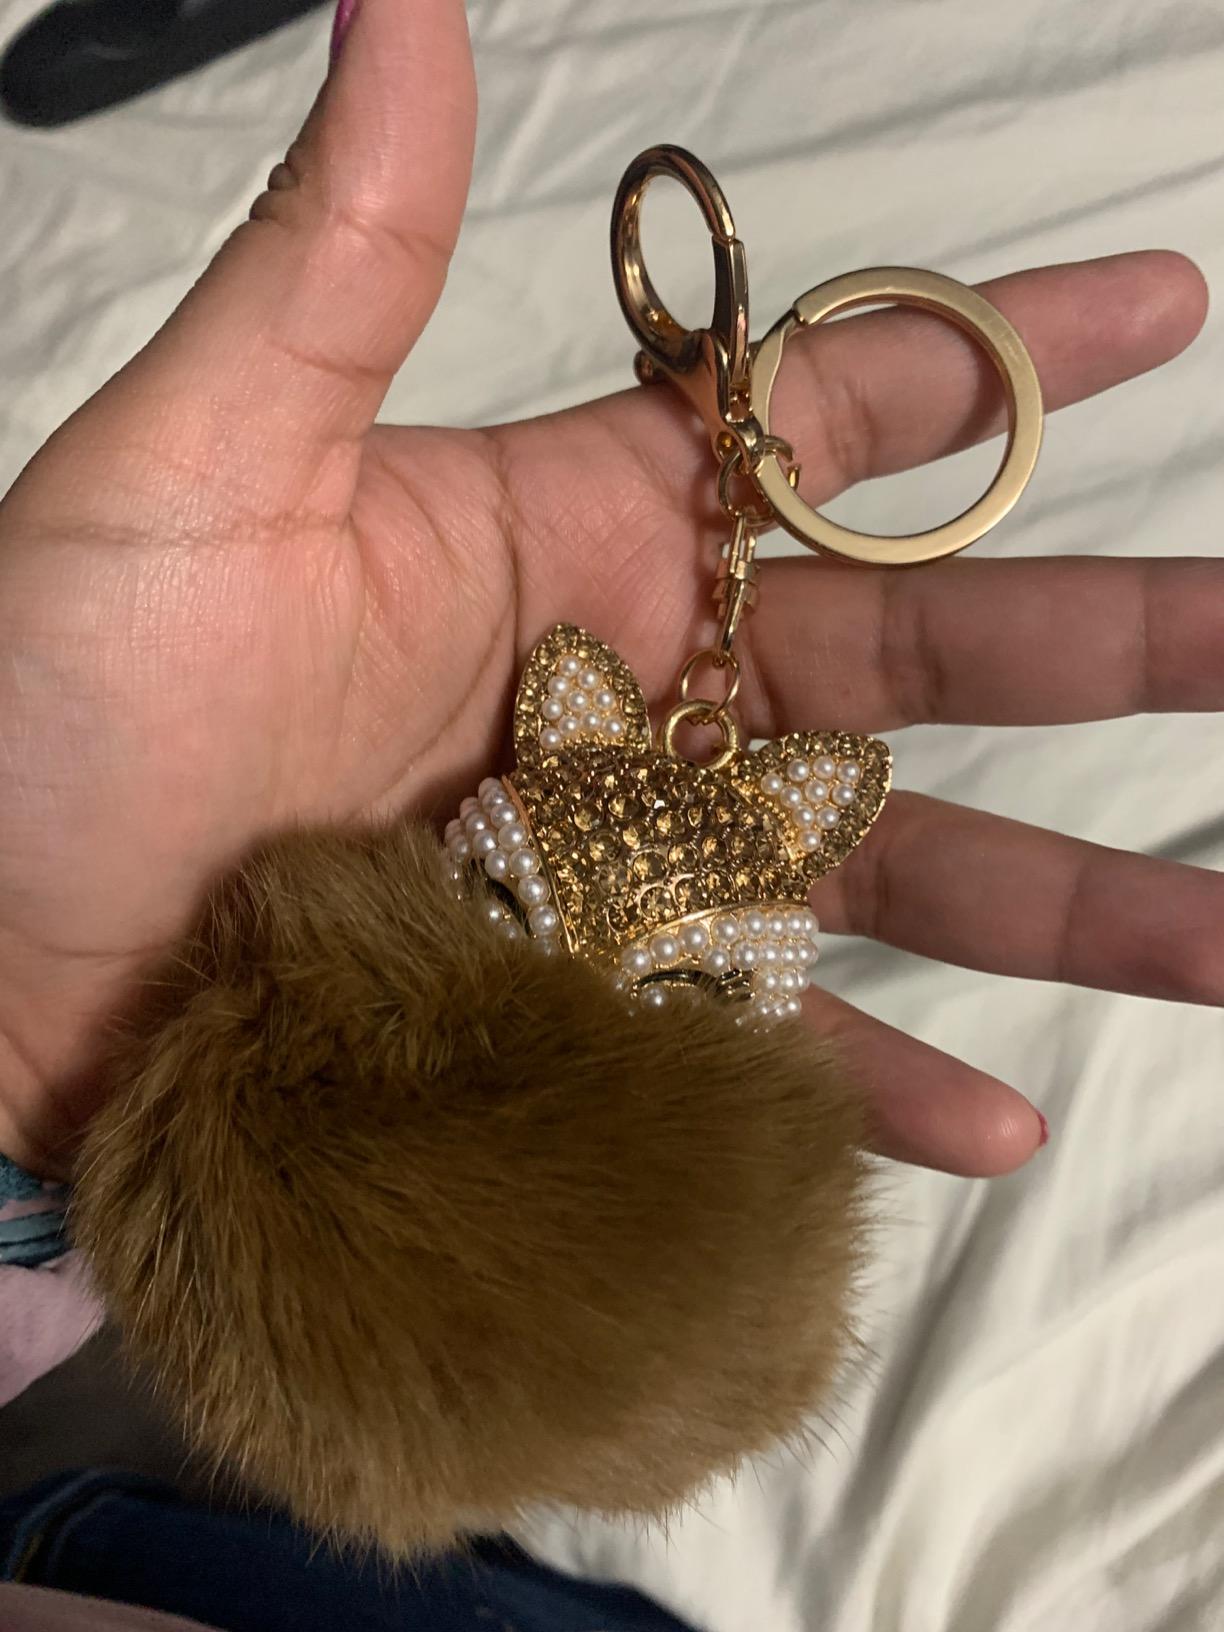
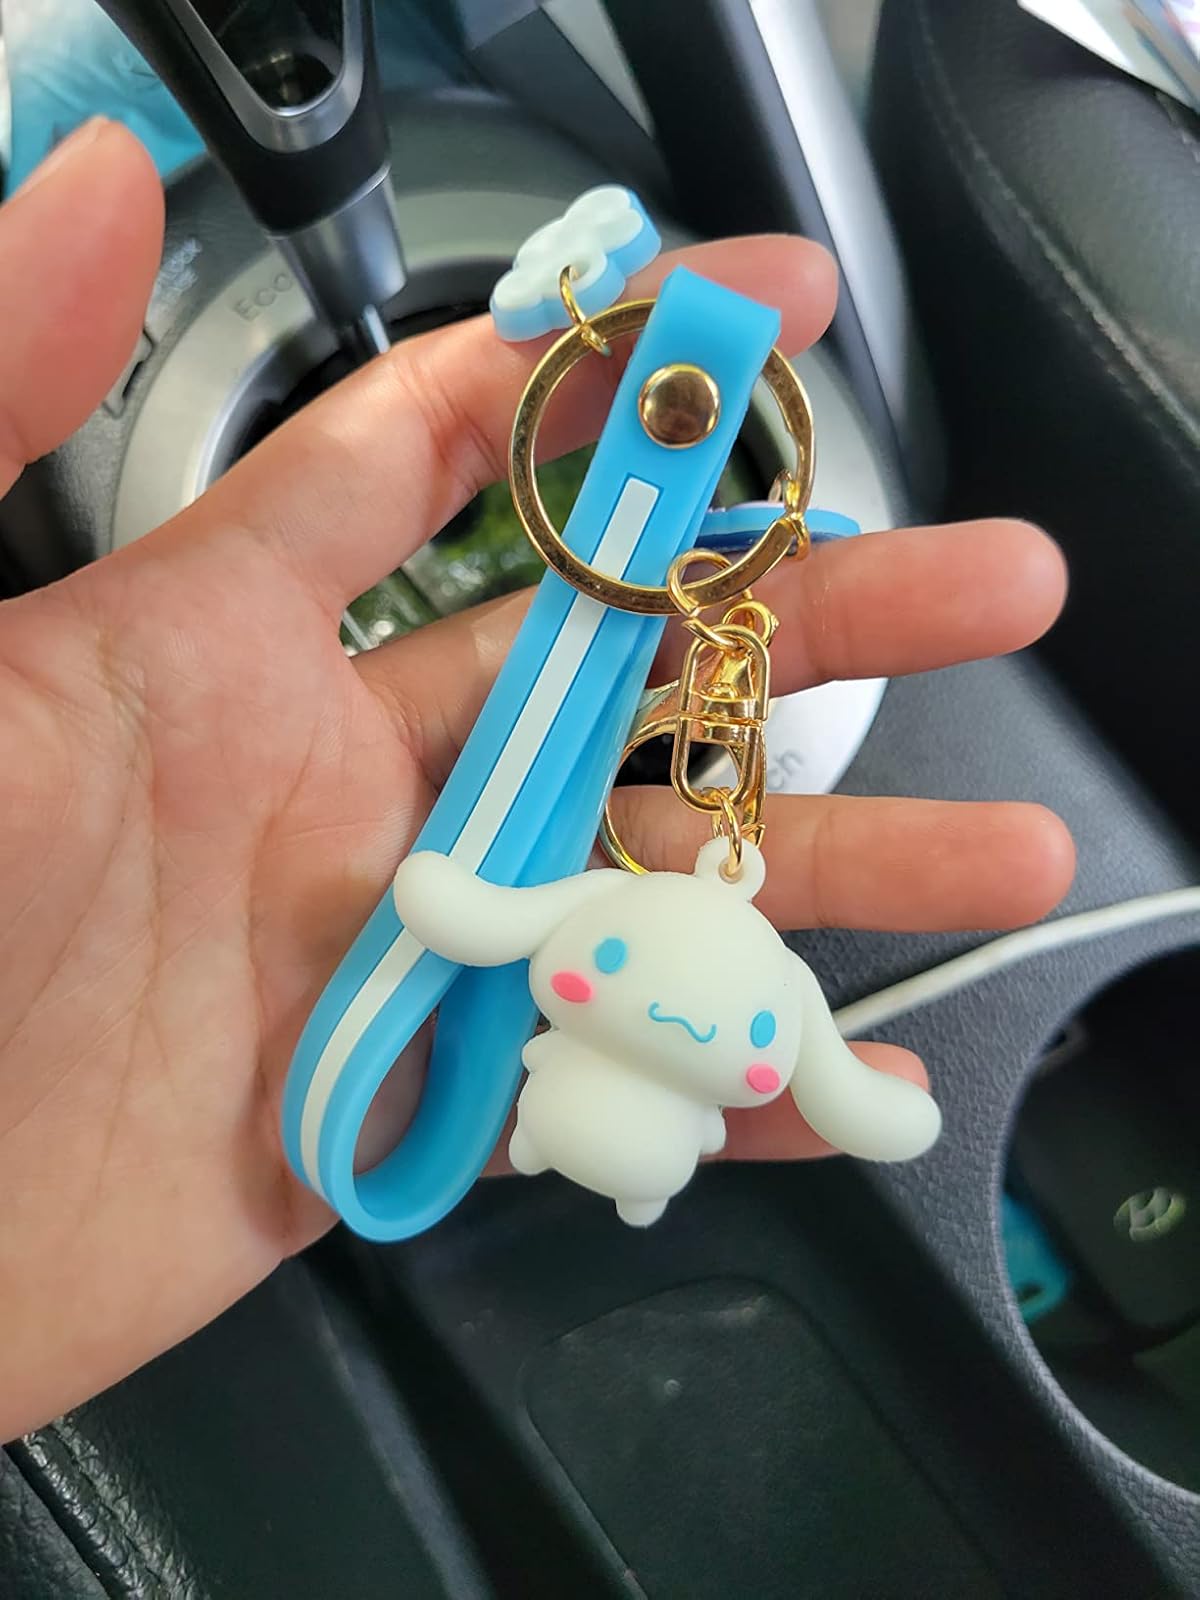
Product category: accessories_keychain
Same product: no